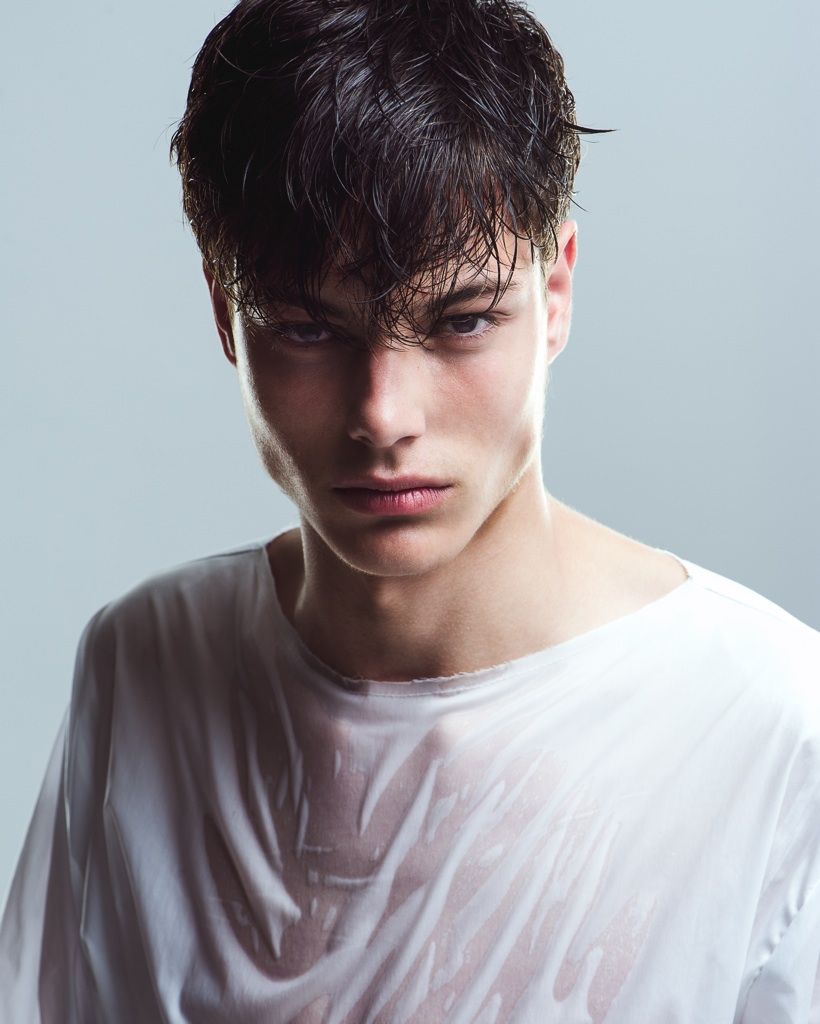
Portrait style: Real Portrait